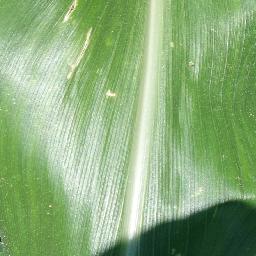
Label: Corn___healthy